Gochaku Station

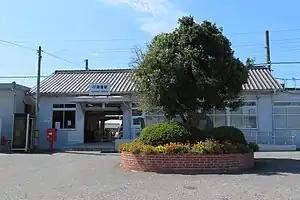
Gochaku Station in September 2019

is a passenger railway station located in the city of Himeji, Hyōgo Prefecture, Japan, operated by the West Japan Railway Company (JR West).